Knox Grammar School

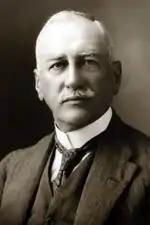
Sir Robert Gillespie, a founder of Knox,

The Knox Ravenswood Cadet Unit (KRCU) comprises up to 2000+ members, ranging from recruits (RCTs) to Cadet Under Officers (CUOs). The KRCU is an ACU within the 26th Battalion of the NSW 2nd AAC BDE. Participation is compulsory from the start of Term 4 Year 8, through to the end of Term 3 Year 9 for attendees of Knox Grammar School, and offers voluntary participation for attendees at the Ravenswood School for Girls from Term 4 Year 8. After the completion of basic recruit training in their first year, cadets may decide to either discharge from the Unit, or attend a Promotion Course to attempt to attain a higher rank and/or continue into a Senior or Recruit company.